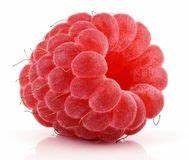
Label: raspberry